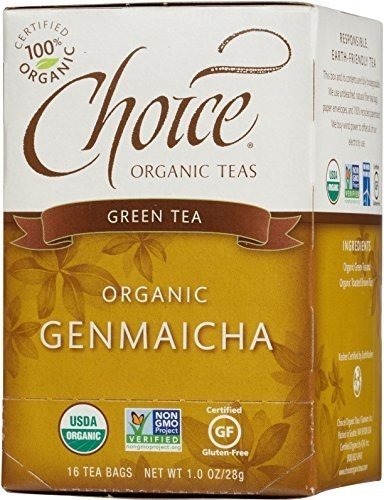
Item Name: Genmaicha Green Tea With Toasted Brown Rice - 16 - Bag ( Value Bulk Multi-pack)
Value: 16.0
Unit: Count

Price: 7.25